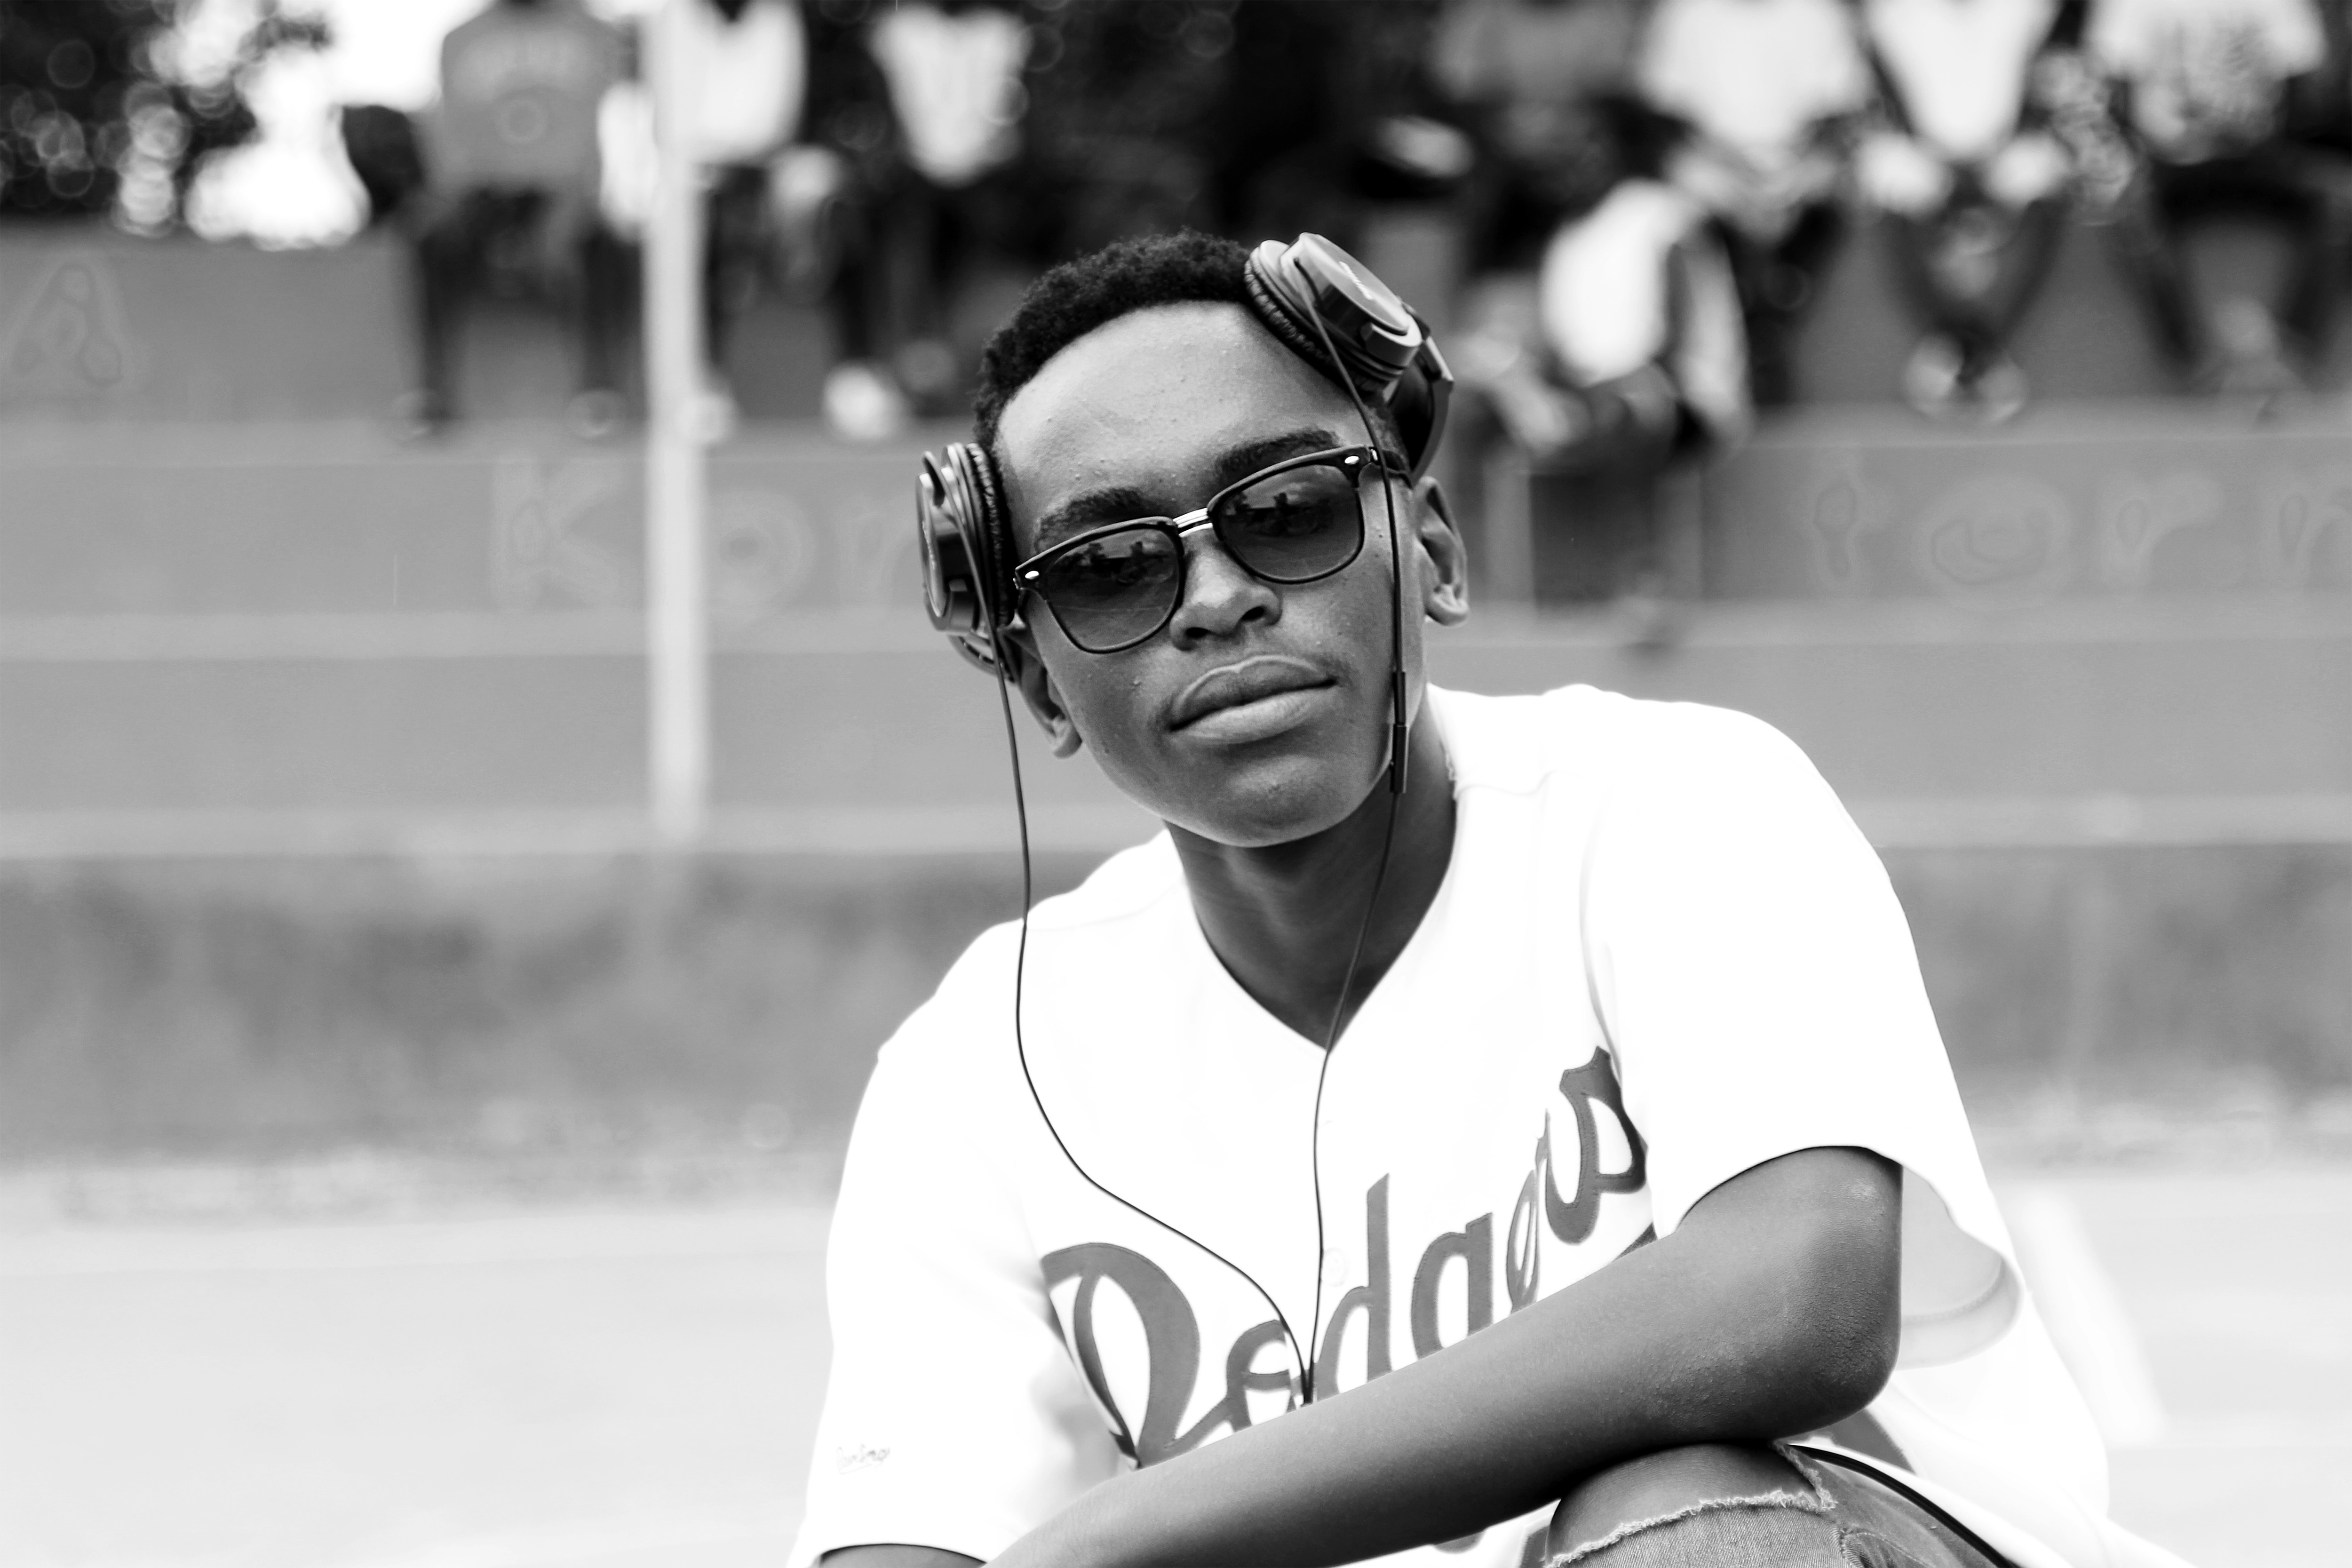
white, black, eyewear, photograph, black and white, cool, monochrome, glasses, snapshot, sunglasses, monochrome photography, photography, fun, human, smile, street, sitting, style, road, crowd, t shirt